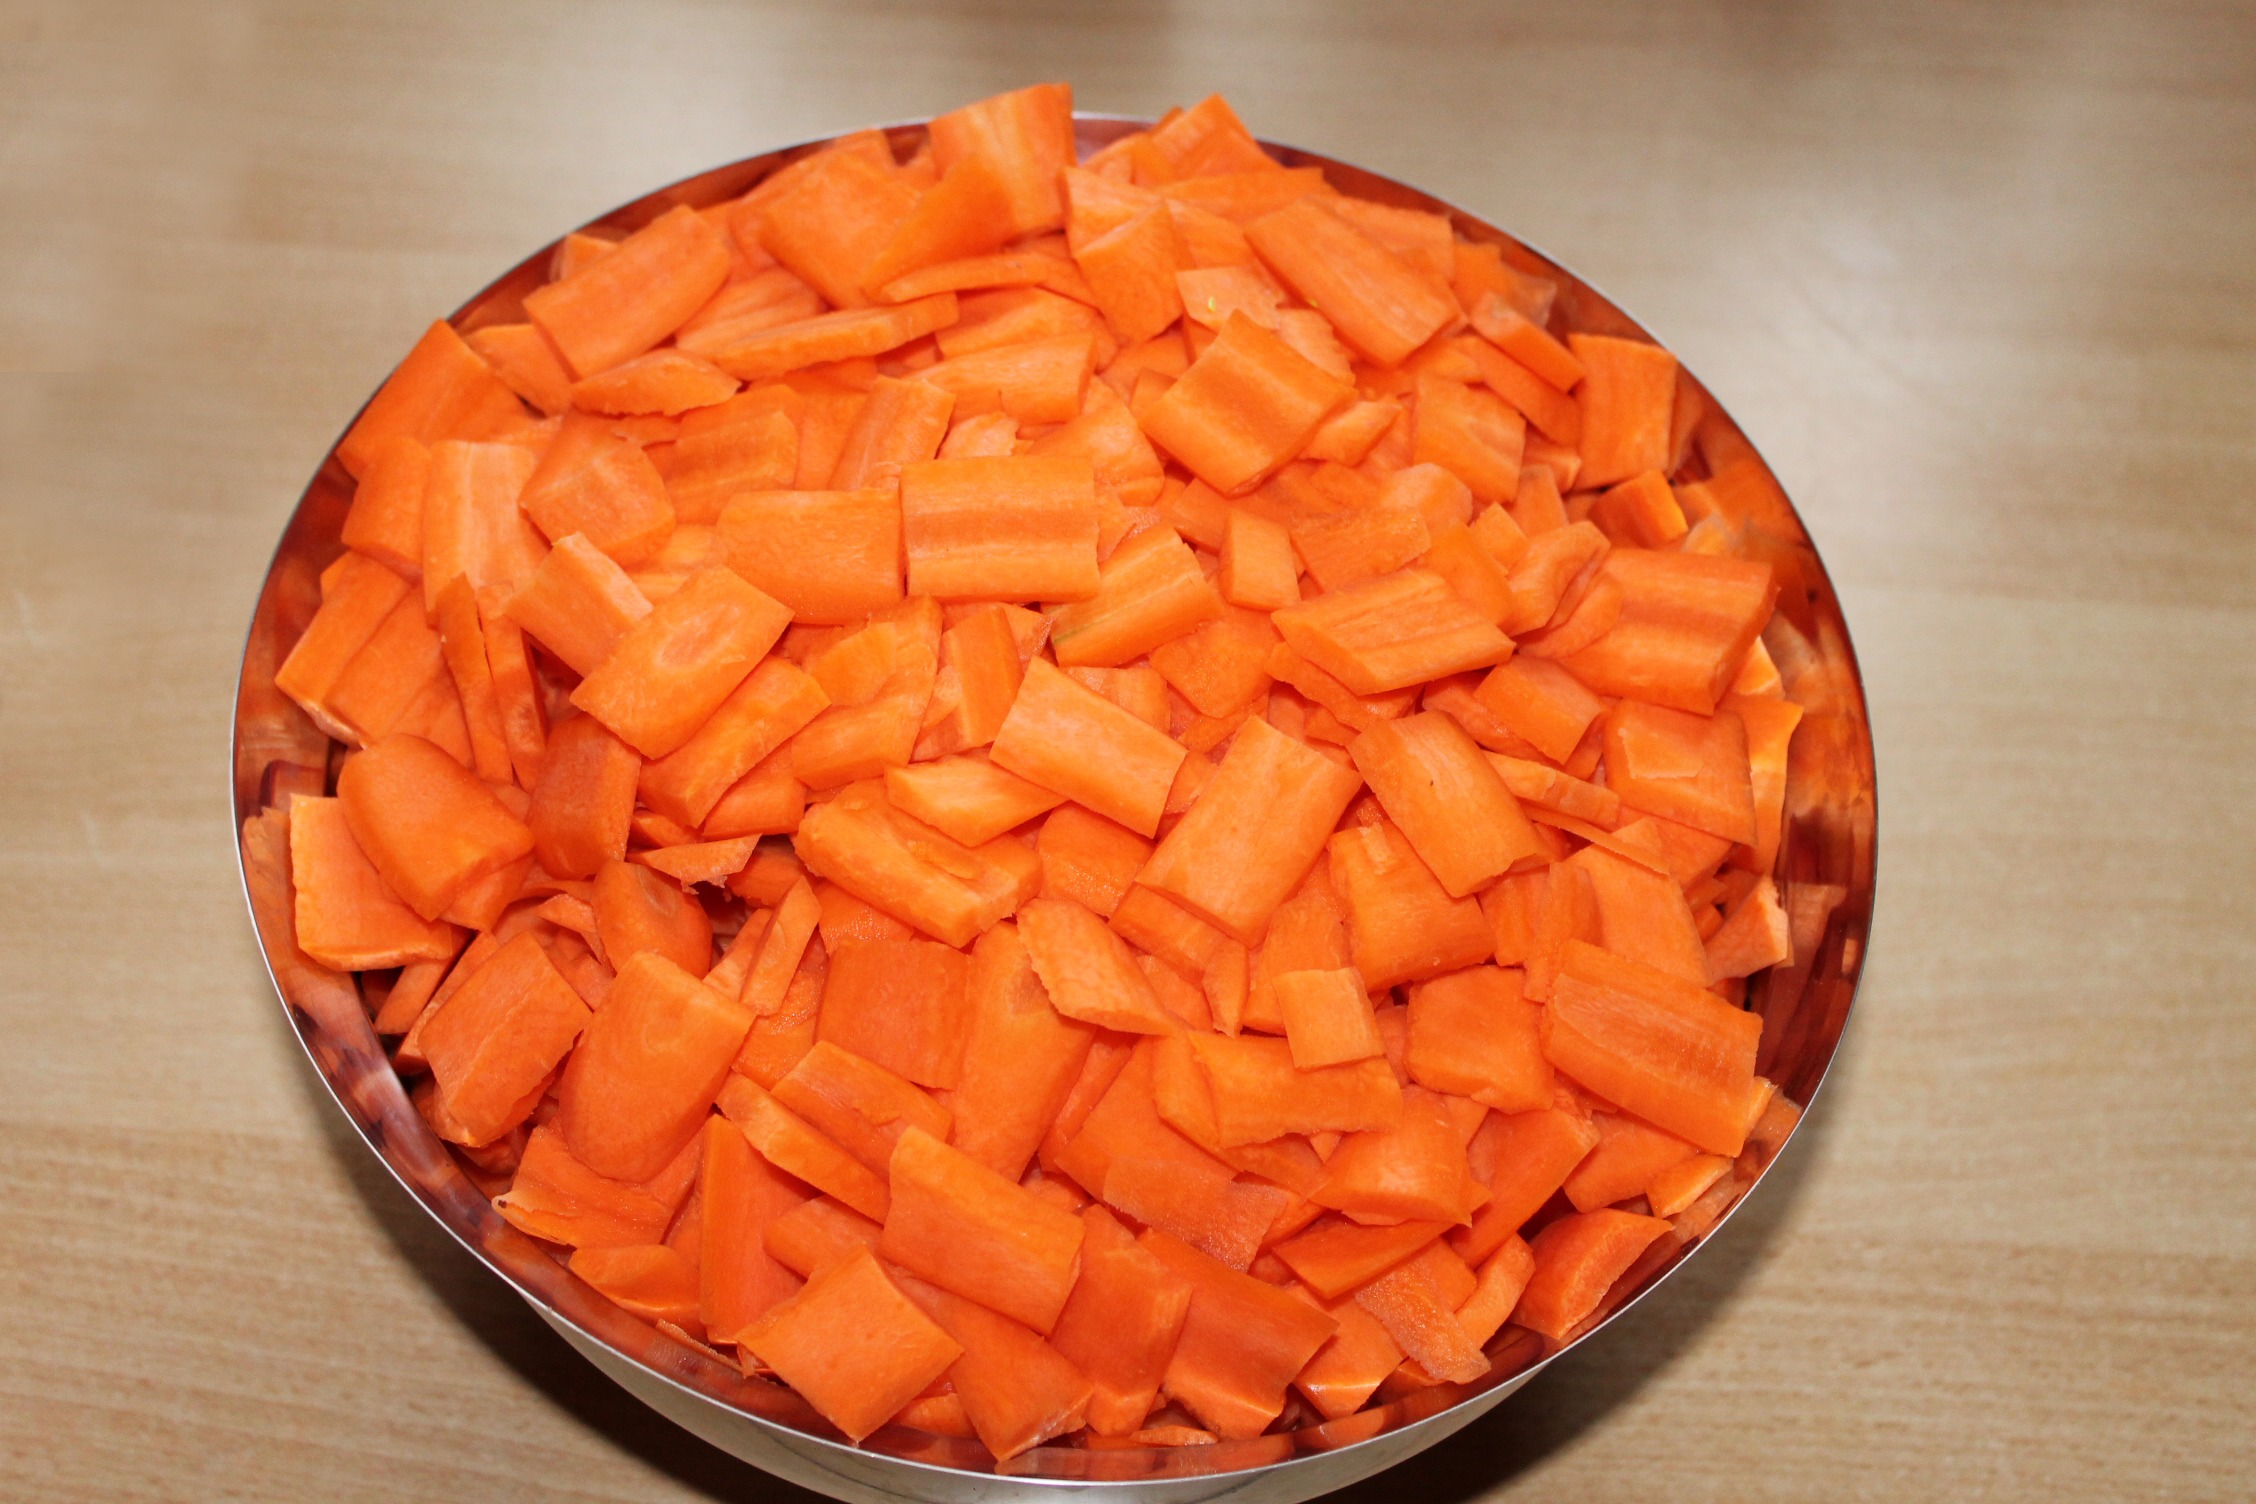
dish, food, produce, vegetable, pumpkin, carrot, cook, vegetables, calabaza, cucurbita, carrots, flowering plant, land plant